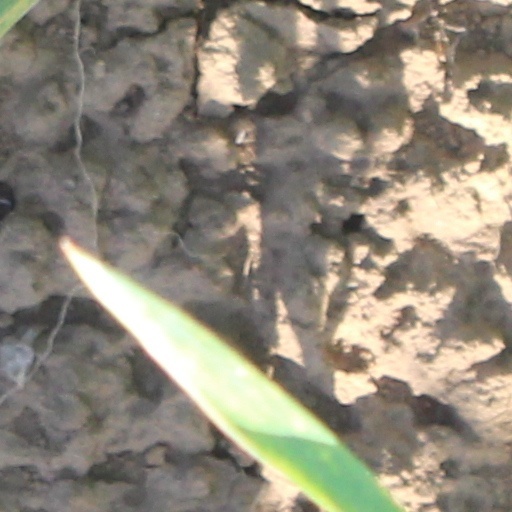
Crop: wheat